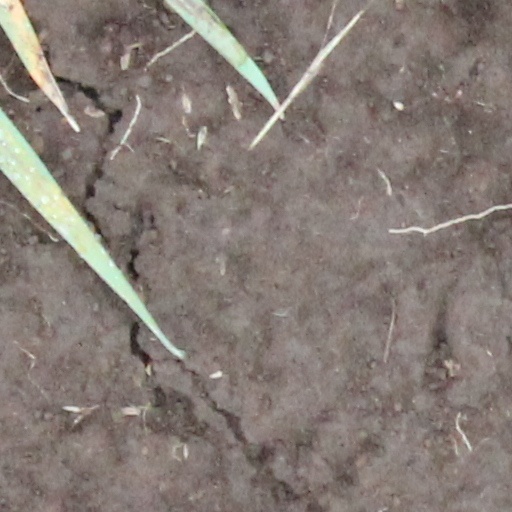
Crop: wheat